Daniel Irujo Urra

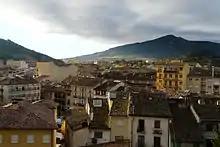
Estella

In historiography political antecedents of Daniel are summarized as "scarcely homogeneous". Some of his paternal uncles engaged in Tafallese militia and ancestors of his wife were distinguished Estella Liberals. It is clear, however, that the Carlist leaning prevailed; apart from Daniel's father and other paternal uncles also his maternal uncle, Sebastián Urra Jordán, held various posts in the party and represented it in the Cortes. As it was him appointed by late Manuel cabezalero of his children, Urra has contributed to their Carlist outlook. Already as a child in Carlist-held Estella Daniel used to collect unexploded cartridges fired by the governmental troops to make sure they do not hurt the Carlists, and he admitted to having "sucked" Carlism when a child. Education in Orduña college, managed by the Jesuits, is likely to have reinforced this stand; also during academic years in Valladolid Irujo remained in the company of Carlism-minded friends.